Castilian nationalism

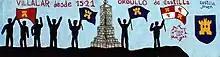
Castilianist mural in Villalar de los Comuneros

Castilian nationalism or "Castilianism" is a fringe political movement that advocates for the national recognition of Castile, and in some cases, its independence from Spain.